Reckless (von Ziegesar novel)

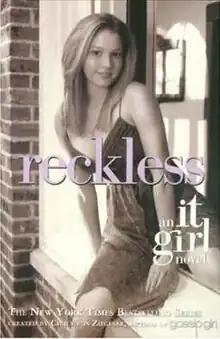
First edition cover

Reckless is the third book in The It Girl series by the German-American author Cecily von Ziegesar. The series is ghostwritten, although the original idea stemmed from Ziegesar. The series, aimed toward young adults and is a spin-off of the bestselling "Gossip Girl" series. It was released in 2006 by Little, Brown.